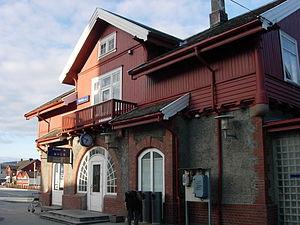
La gare de Verdal est une gare ferroviaire norvégienne de la ligne du Nordland, située sur le territoire de la commune de Verdal dans le comté et région de Trøndelag.